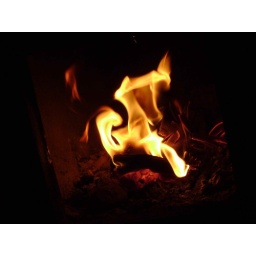
Inside the oven in the kitchen in Pietranera